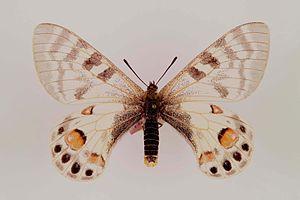
Parnassius charltonius est une espèce d'insectes lépidoptères de la famille des Papilionidae, de la sous-famille des Parnassiinae et du genre Parnassius.
Parnassius est un genre de lépidoptères appartenant à la famille des Papilionidae et à la sous-famille des Parnassiinae. Ses espèces sont appelées les Apollons, en référence au dieu grec éponyme. Elles sont originaires des régions circumpolaires et surtout montagneuses de l'hémisphère nord. Elles sont assez variables en forme et en coloration. Elles montrent une adaptation à la vie en altitude appelée mélanisme d'altitude avec des colorations plus foncées du corps et de la base des ailes qui permettent un réchauffement rapide de l'animal au soleil.